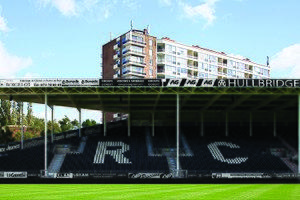
Rénovation du stade du Pays de Charleroi
Charleroi est une ville francophone de Belgique, située en Région wallonne, province de Hainaut, sur la Sambre. C'est le chef-lieu de l'arrondissement administratif de Charleroi englobant 14 communes sur une superficie totale de 554,55 km².